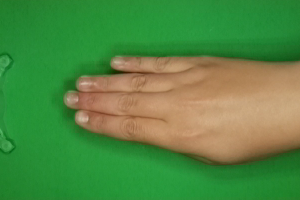
Label: paper